Sheriff Hill

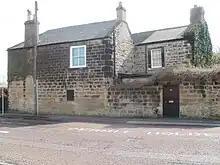
Across a road stands a two-storey, sandstone house with large windows facing the street. Ivy covers a wall, roof and chimney on the right; one chimney on the left and a slimmer one in the centre are visible.

Sheriff Hill was once the site of a lunatic asylum, which was opened in the 1830s and situated on Sour Milk Hill Lane. Sheriff Hill Lunatic Asylum tended 86 patients in 1844 and continued to attract admissions until its closure in 1860. Soon after, work began on a 38–bed isolation hospital at what is today Queen Elizabeth Avenue. The first building was completed in 1878 and others were added later. The site was enclosed by a large stone wall tipped with barbed wire and broken glass, and by 1903 the hospital comprised a main block with an administrative building in the centre with a ward block on each side, another three-ward block, a porter's lodge, a steam disinfecting building, a laundry and a mortuary. The hospital had a maximum capacity of 78 patients, who were tended by two resident doctors and 10 nurses.